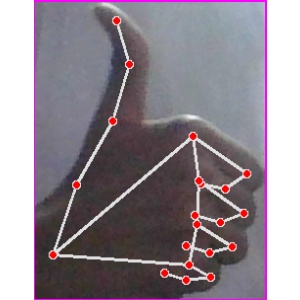
अक्षर: थ